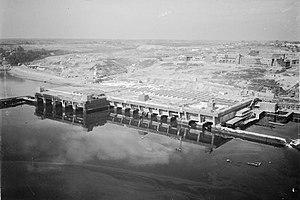
Un abri pour sous-marins est un bunker qui est conçu pour protéger les sous-marins de l'attaque aérienne. Le terme est généralement appliqué aux bases sous-marines construites pendant la Seconde Guerre mondiale, en particulier en Allemagne et dans les pays occupés qui ont été également connus comme les abris U-boat, d'après l'expression « U-Boot » pour désigner les sous-marins allemands.